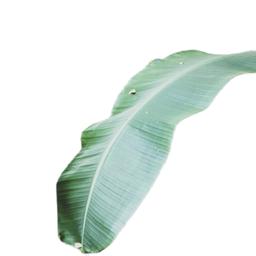
Label: BHIMKOL